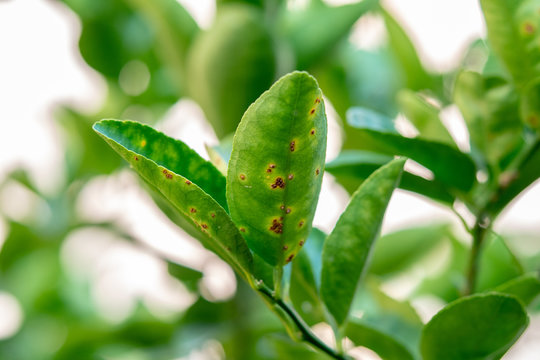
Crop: unknown
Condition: citrus_citrus_canker